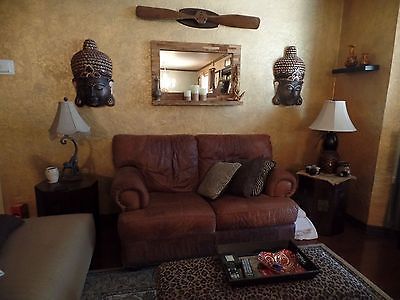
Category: sofa